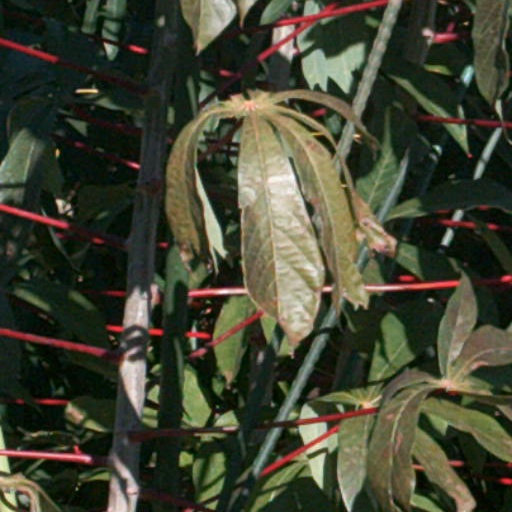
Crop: cassava